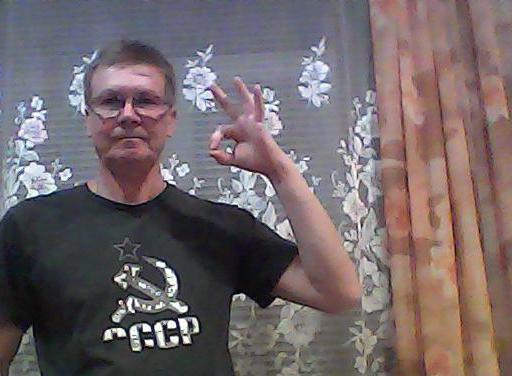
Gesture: ok